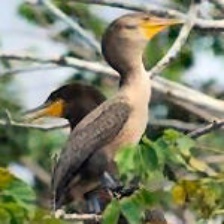
Species: DOUBLE BRESTED CORMARANT
Scientific name: PHALACROCORAX AURITUS